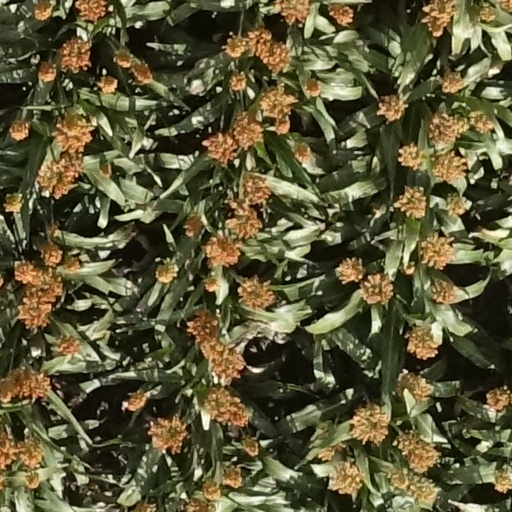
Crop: sorghum